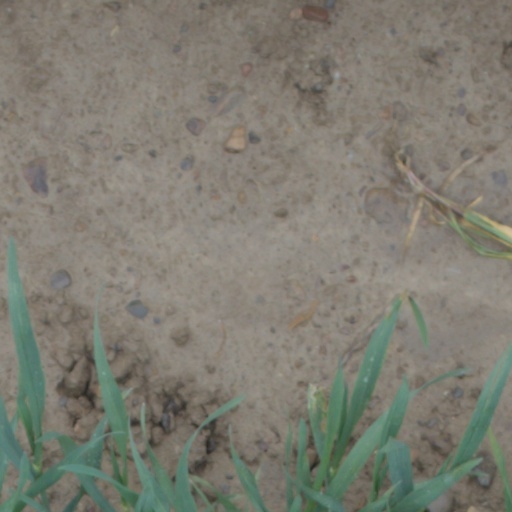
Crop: wheat